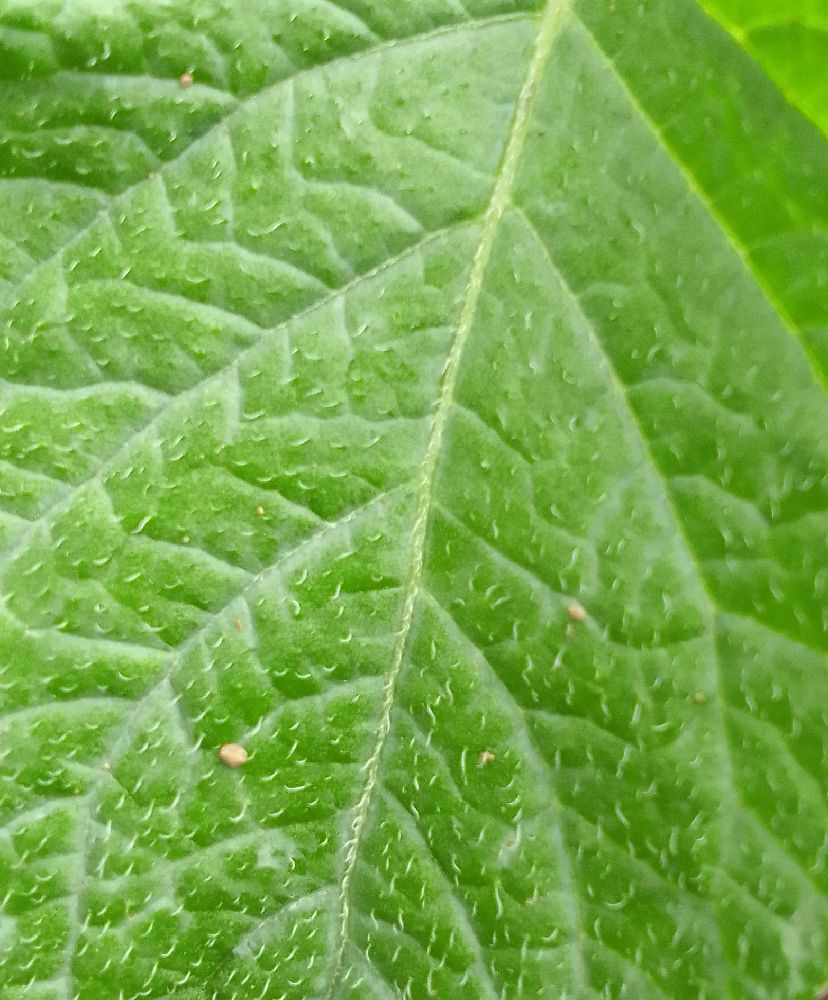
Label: Healthy